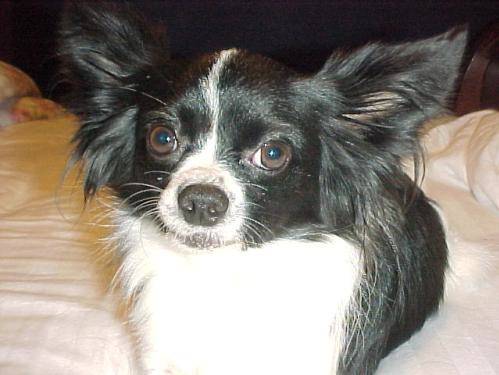
Label: dog